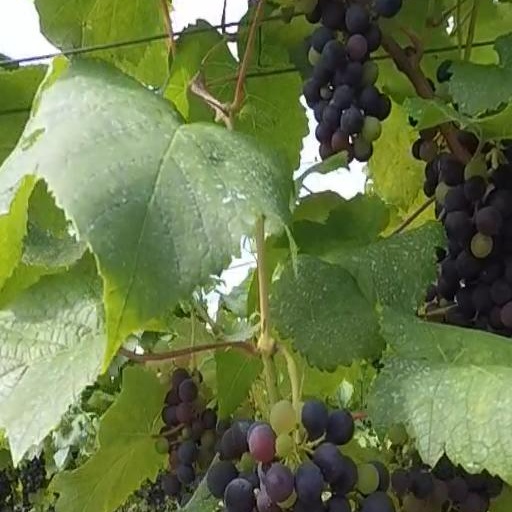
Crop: grape